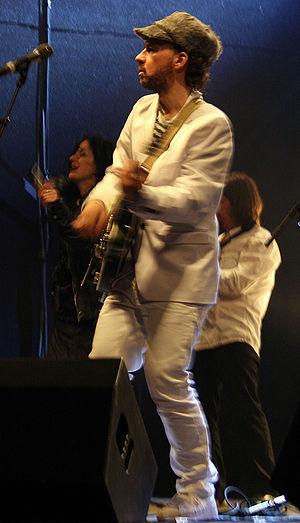
Shantel, de son vrai nom Stefan Hantel, est un DJ, musicien et réalisateur artistique allemand, connu pour ses coopérations avec divers orchestres et fanfares balkaniques.